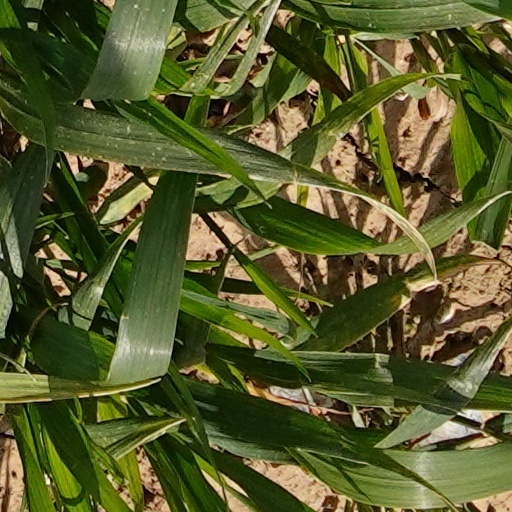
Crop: wheat